The Bathing Women

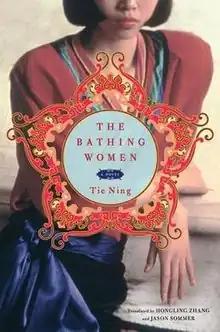

The Bathing Women is a novel written by Chinese author Tie Ning and published in Chinese in 2000, translated into English in 2012. "The Bathing Women" focuses on the lives and personal growth of several characters as they live in the turbulent times of the Cultural Revolution and the economic boom of the 1980s. The plot focuses on several feminist themes such as gender inequality, misogyny and sexual liberality.